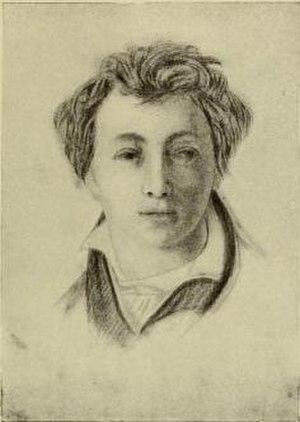
Christian Johann Heinrich Heine [ˈkʁɪsti̯an ˈjoːhan ˈhaɪnʁɪç ˈhaɪnə], né le 13 décembre 1797 à Düsseldorf, Duché de Berg, sous le nom de Harry Heine et mort le 17 février 1856 à Paris sous le nom de Henri Heine, est un écrivain allemand du XIXᵉ siècle.